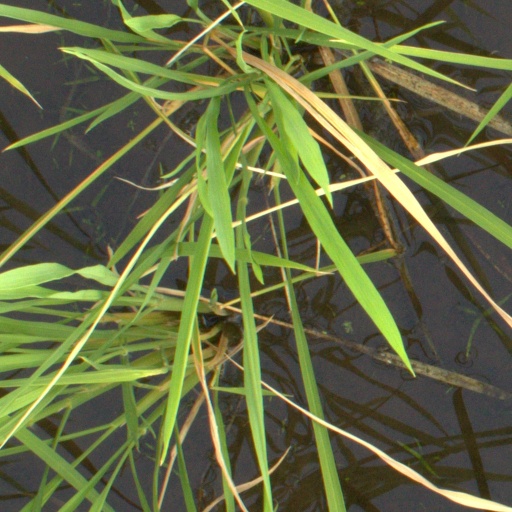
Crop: rice